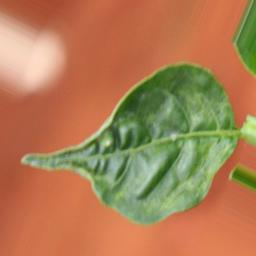
Label: mites_and_trips